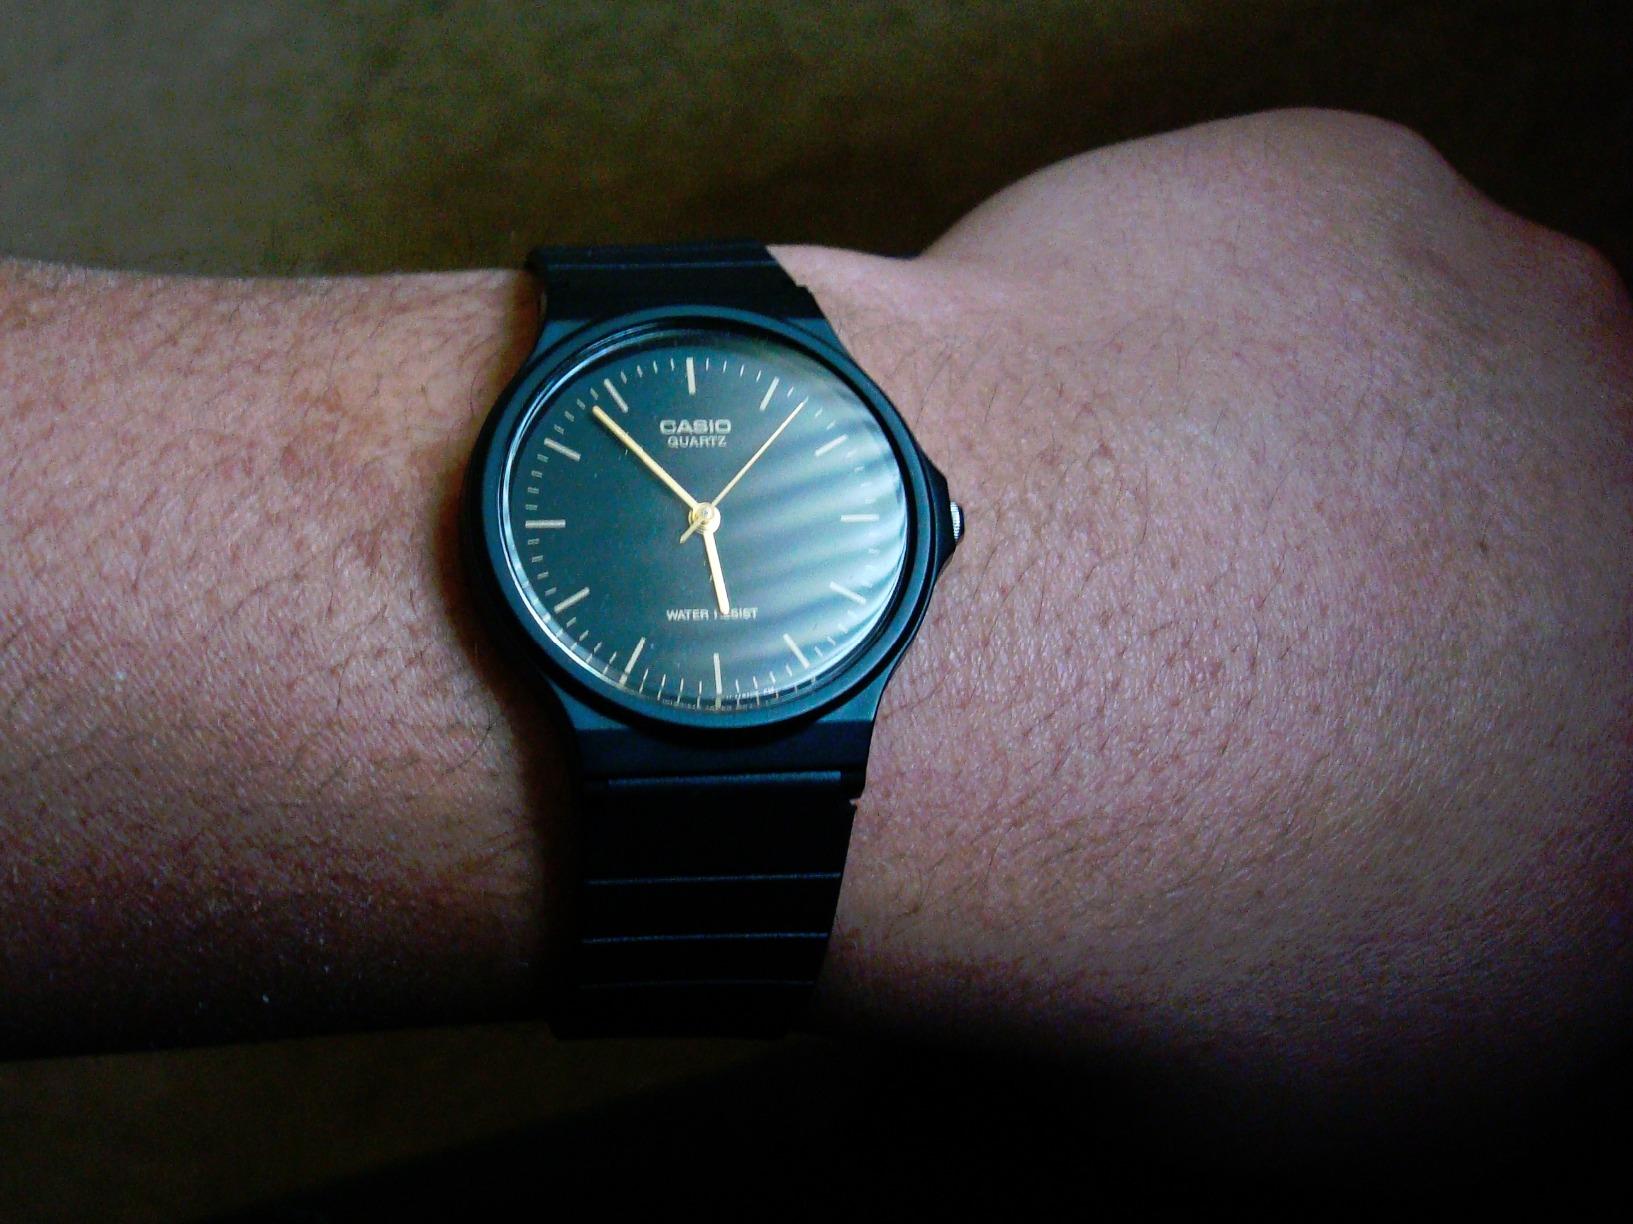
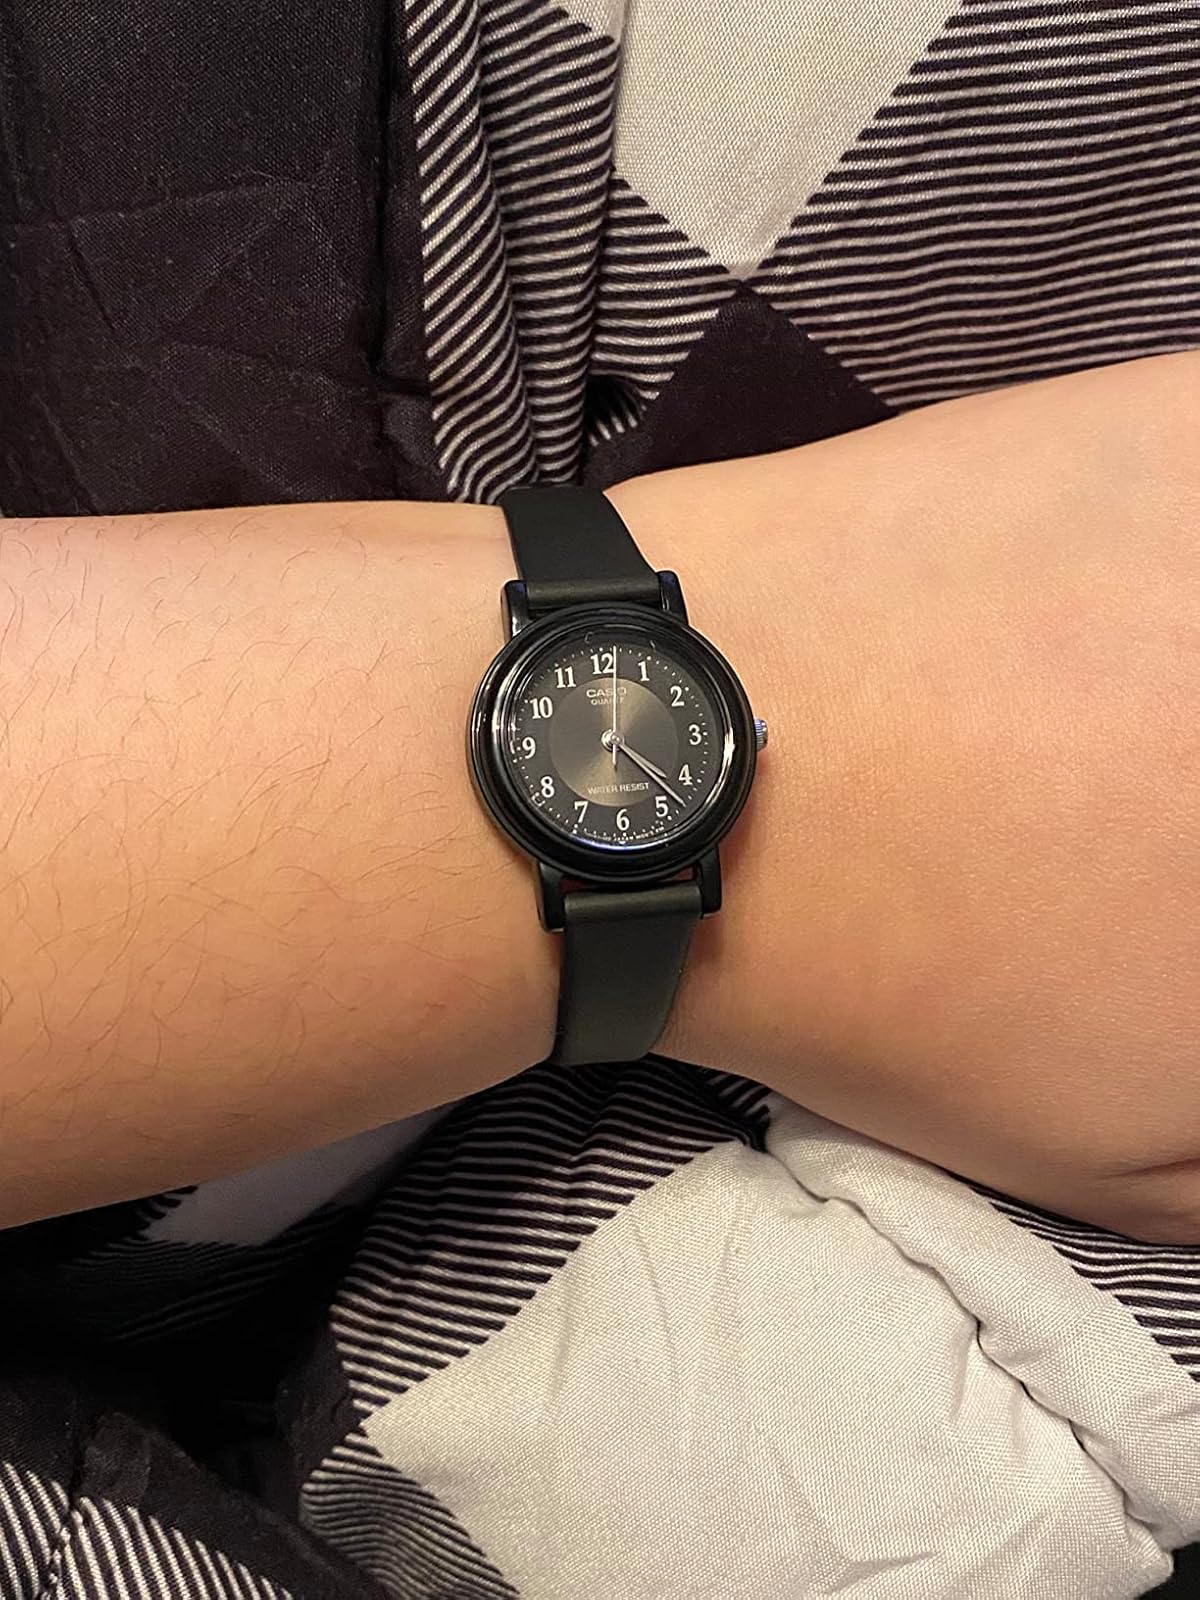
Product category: accessories_watch
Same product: no